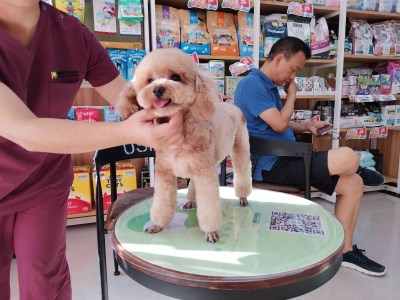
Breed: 2925-n000114-toy_poodle